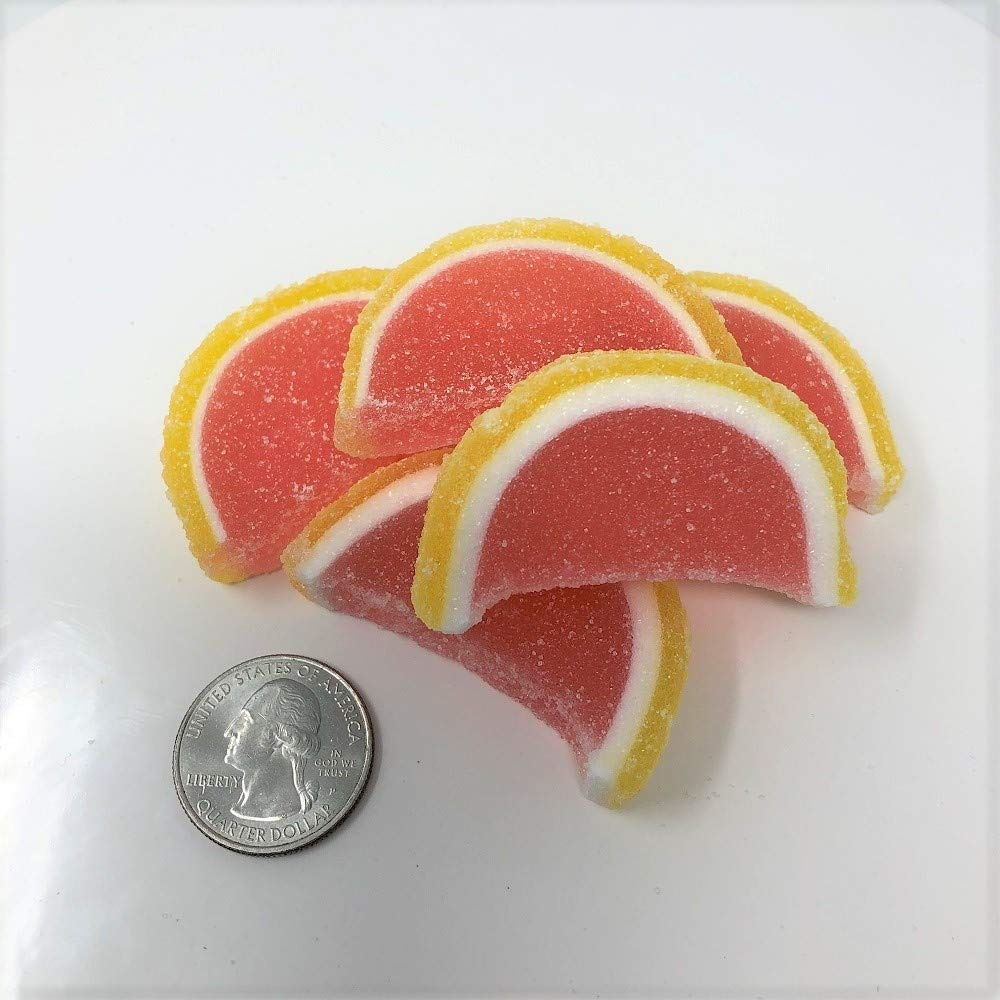
Item Name: Cavalier Candies Fruit Slices Grapefruit flavor jelly candy 2 pounds
Bullet Point 1: Grapefruit Flavored Jelly Candy: Enjoy the tangy grapefruit flavor in every bite of these fruit slices jelly candies
Bullet Point 2: 2 Pound Bag of Candies: Contains 32 ounces of grapefruit jelly candies for sharing or gifting
Bullet Point 3: Perfect for Birthdays and Parties: Great for celebrating birthdays, New Year's Eve, or any festive occasion
Bullet Point 4: Bagged Candy: Comes in a convenient 2 pound bag that is easy to store and transport
Bullet Point 5: Made by Cavalier Candies: A trusted brand known for their delicious fruit jelly candies
Product Description: Grapefruit flavor Fruit Slices. Fresh, Soft, and Delicious candy fruit slices. This listing is for a bulk 2 pound bag of Cavalier Grapefruit Fruit Slices.
Value: 32.0
Unit: Ounce

Price: 25.82